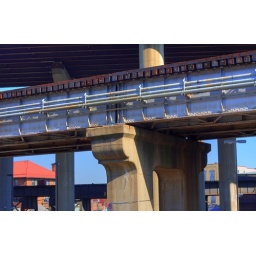
The only place in the world where three elevated train trellises cross